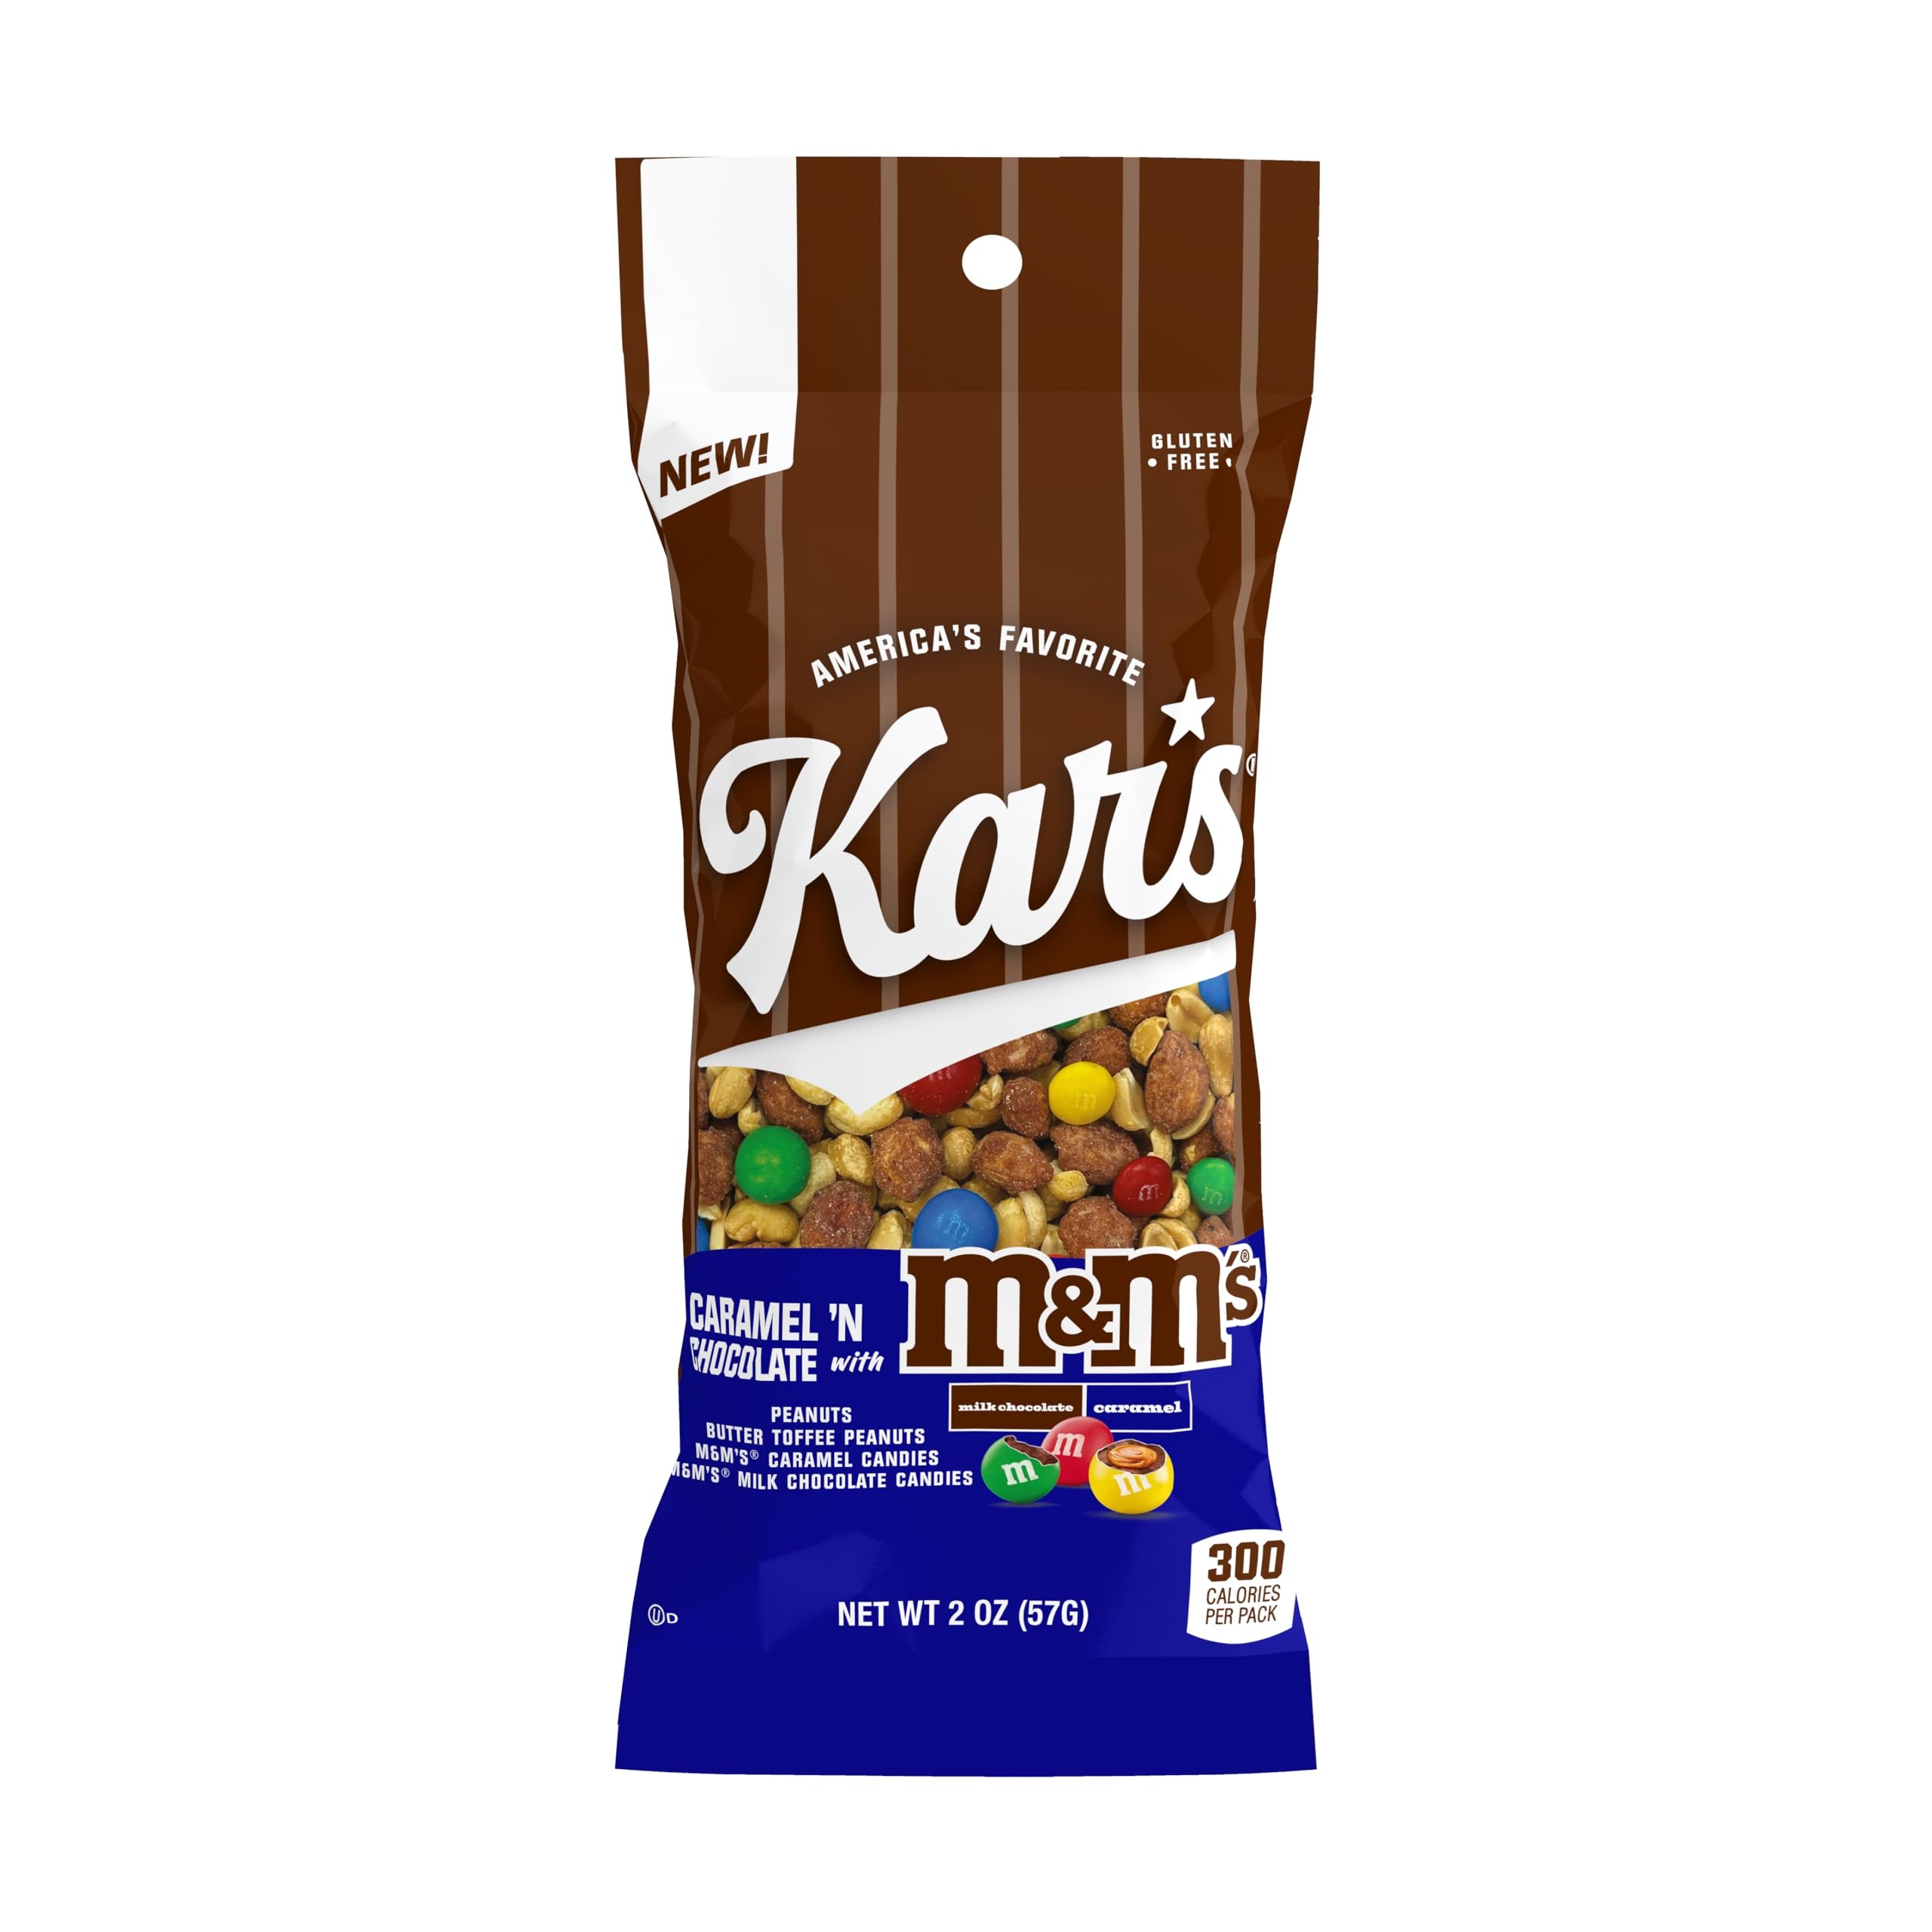
Item Name: Kar's Nuts Caramel 'N Chocolate with M&M'S Candies - 2oz Bag (Pack of 36)
Bullet Point 1: NEW! KAR'S NUTS TRAIL MIX: featuring M&M’s Caramel Chocolate Candies, M&M’s Milk Chocolate Candies, roasted and salted peanuts, and crunchy butter toffee peanuts.
Bullet Point 2: ON-THE-GO: These perfect 2oz portions are great for on the go
Bullet Point 3: GLUTEN FREE: Kar's Nuts Favorite Mix is gluten-free snack everyone can enjoy
Bullet Point 4: KOSHER CERTIFIED: Our Brand has the kosher certification
Value: 72.0
Unit: Ounce

Price: 54.66